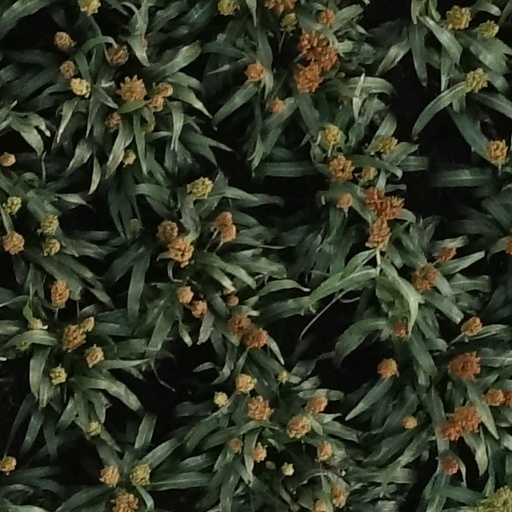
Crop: sorghum